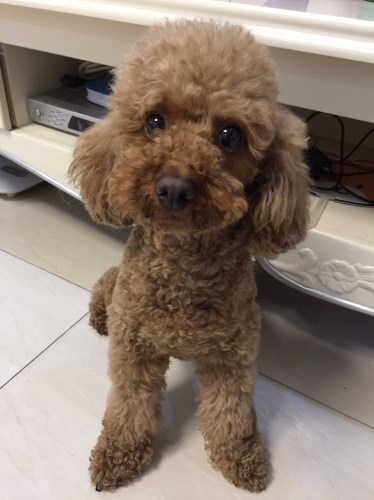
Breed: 7449-n000128-teddy